Low Memorial Library

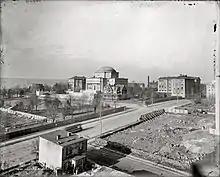
Low Library was not yet complete when the new Columbia University campus opened on October 4, 1897.

The center of the site was higher than its surroundings, leading McKim to develop a classical-style campus around the highest point. Columbia's trustees approved the first iteration of McKim's campus plan in April or May 1894; the plan had a rectangular library building surrounded on either side by symmetrical rows of buildings. The library was to be built at the center of the campus, facing south toward a main entrance on 116th Street; there would also be a court to the north, an assembly hall to the west, and a chapel to the east. In this plan, the pathways around the library were too narrow and the assembly hall, library, and chapel appeared to form a wall dividing the campus's north and south halves. Consequently, the plans underwent further refinement through mid-1894. McKim, working with his colleagues Kendall, Lord, and Swartwout, considered circular and octagonal layouts for the library before deciding on a cruciform layout.